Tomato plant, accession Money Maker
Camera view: bottom (45 deg); turntable rotation: 0 degrees
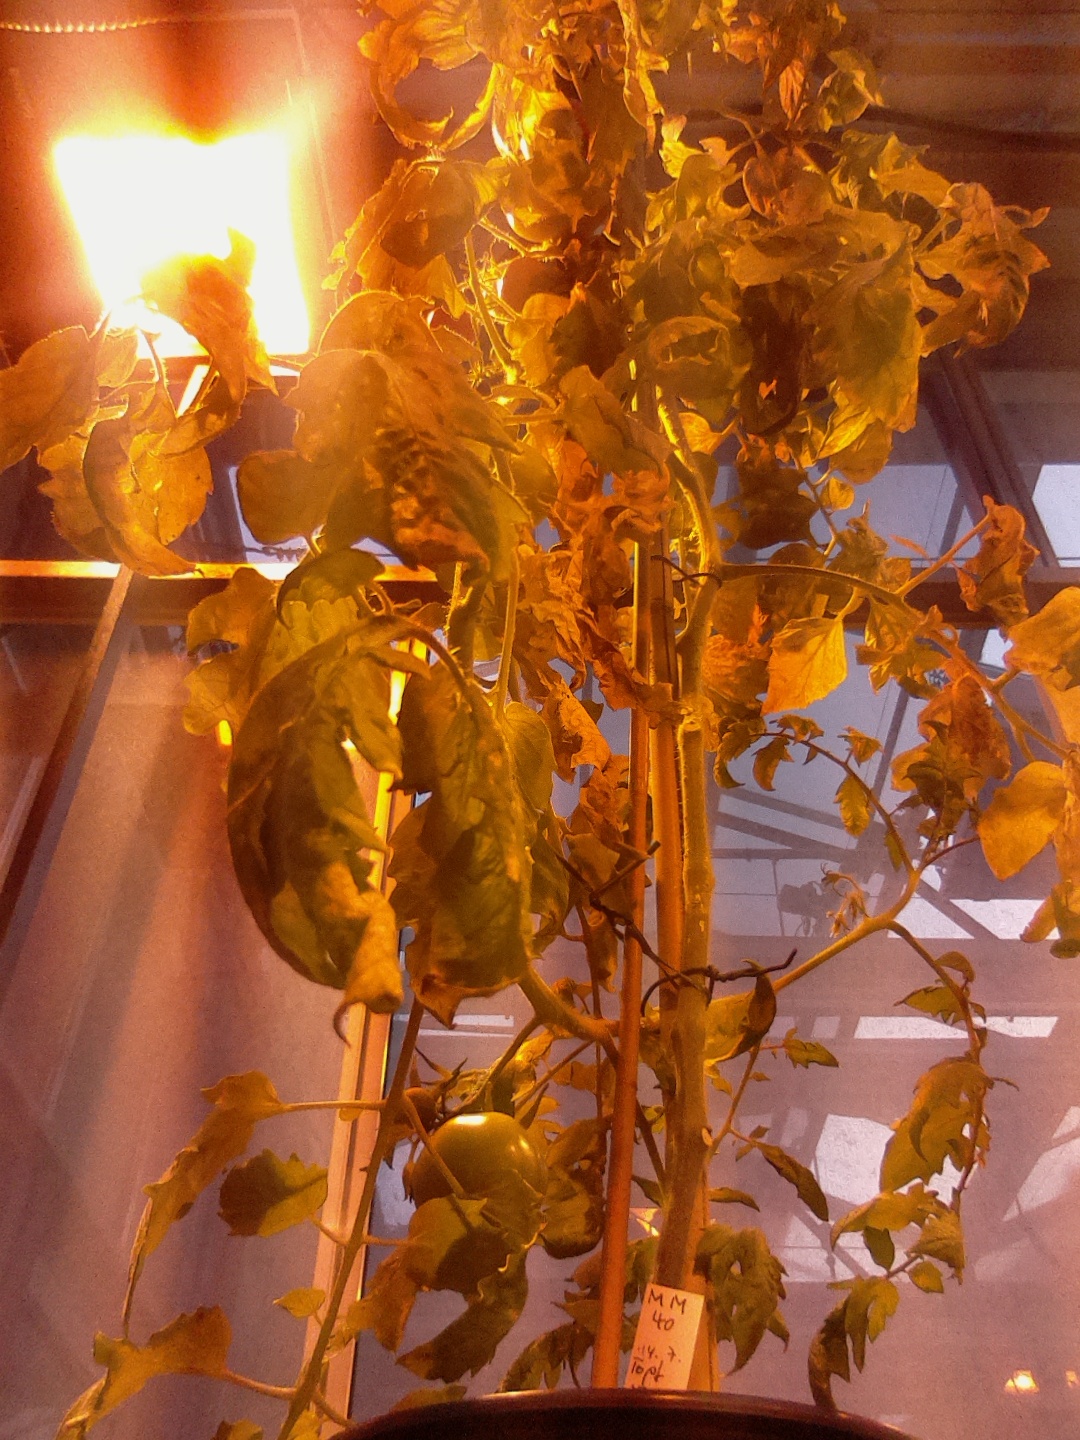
BBCH growth stage 82: 20%-30% of fruits show typical fully ripe color